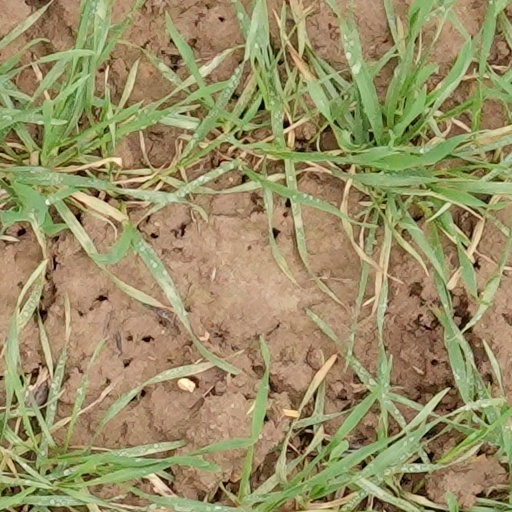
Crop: wheat